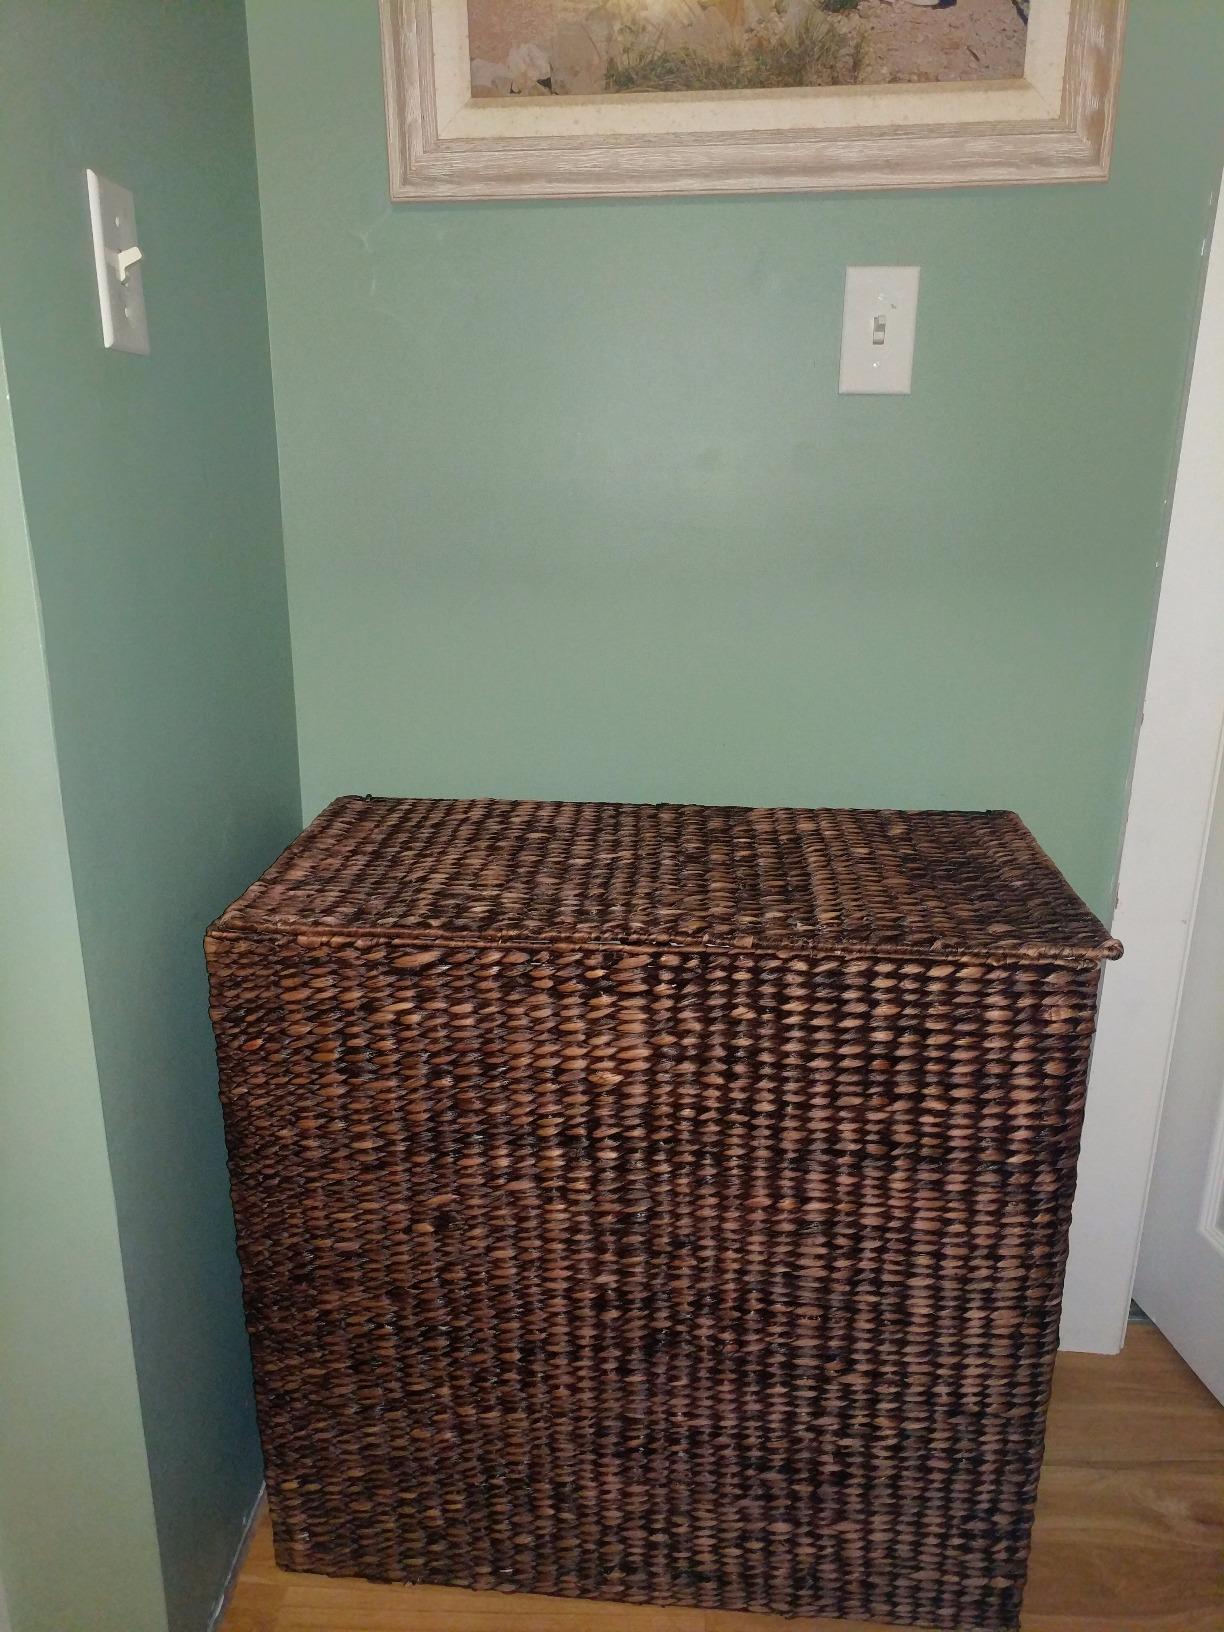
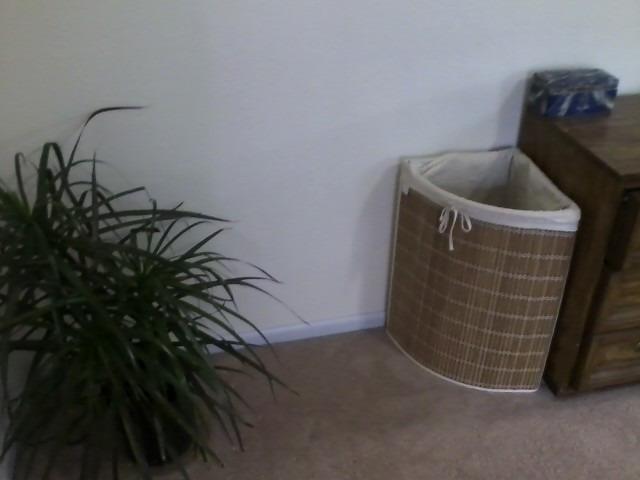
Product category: items_hamper
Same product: no